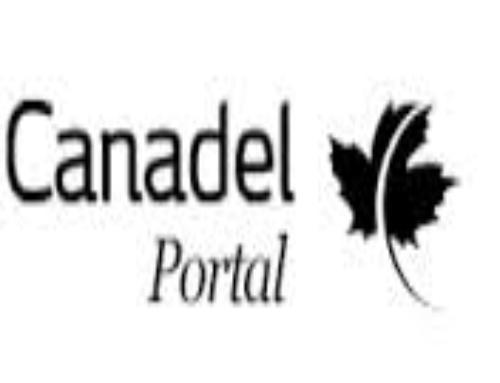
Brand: canadel
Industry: Necessities